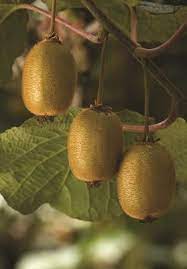
Label: Kiwi